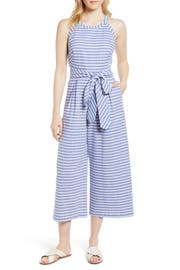
classic stripe and a tied waist bring nautical charm to this wide leg jumpsuit that s sure to be an instant favorite for the season